Army Medical Service (Germany)

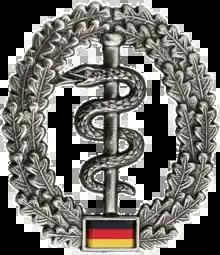
Beret insignia of the Army Medical Service

The Army Medical Service ( or "Sanitätsdienst des Heeres") is a non-combat specialty branch of the German Army traditionally responsible for providing medical services within the army, and which has a humanitarian function during armed conflicts in accordance with international humanitarian law, and specific rights and responsibilities under the Geneva Conventions, their additional protocols and customary international humanitarian law. It is entitled under international humanitarian law to use the red cross as a protective sign and its personnel are protected persons under international humanitarian law. Since 2002, most of its former responsibilities have been transferred to the Joint Medical Service. The Army Medical Service still exists as a small entity within the German military.